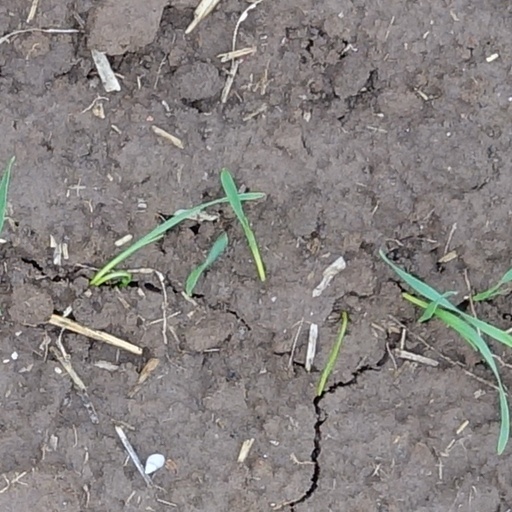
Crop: wheat